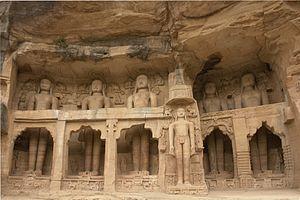
Statues jaïnes, Gwalior, Inde.